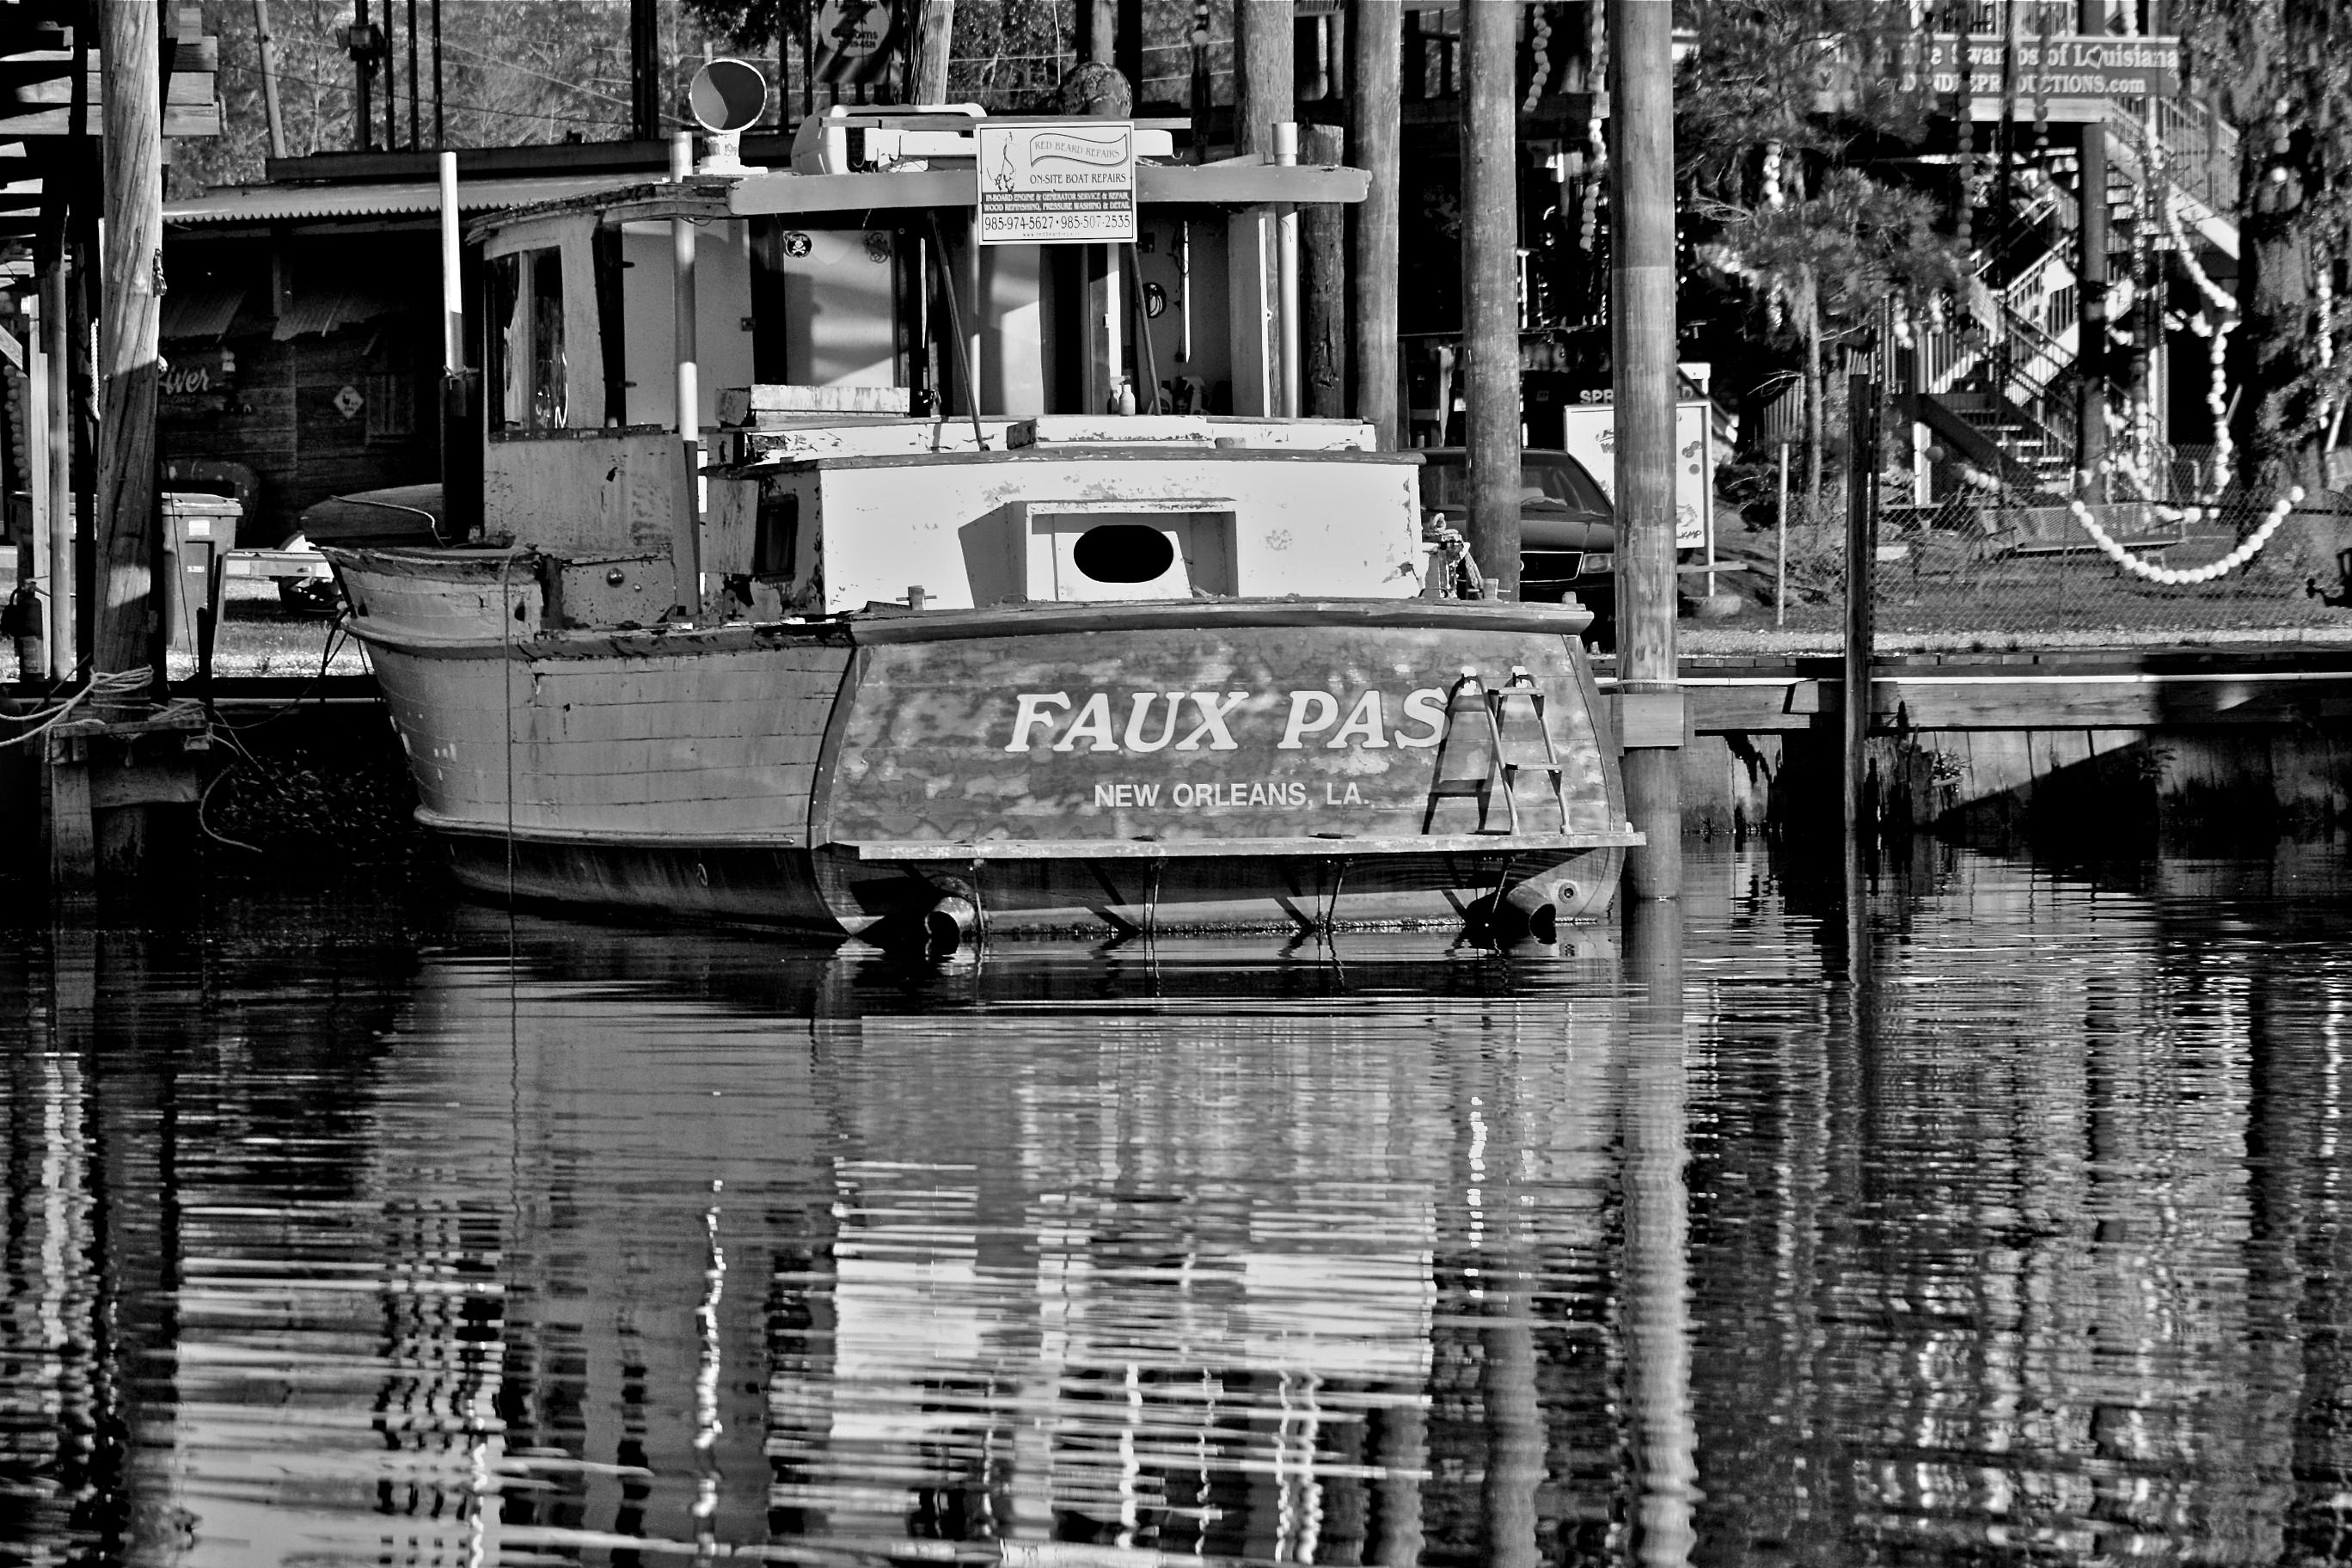
water, dock, black and white, boat, street, old, city, river, travel, recreation, reflection, vehicle, marina, port, monochrome, waterway, wooden, reflections, trawler, pleasure boat, urban area, monochrome photography